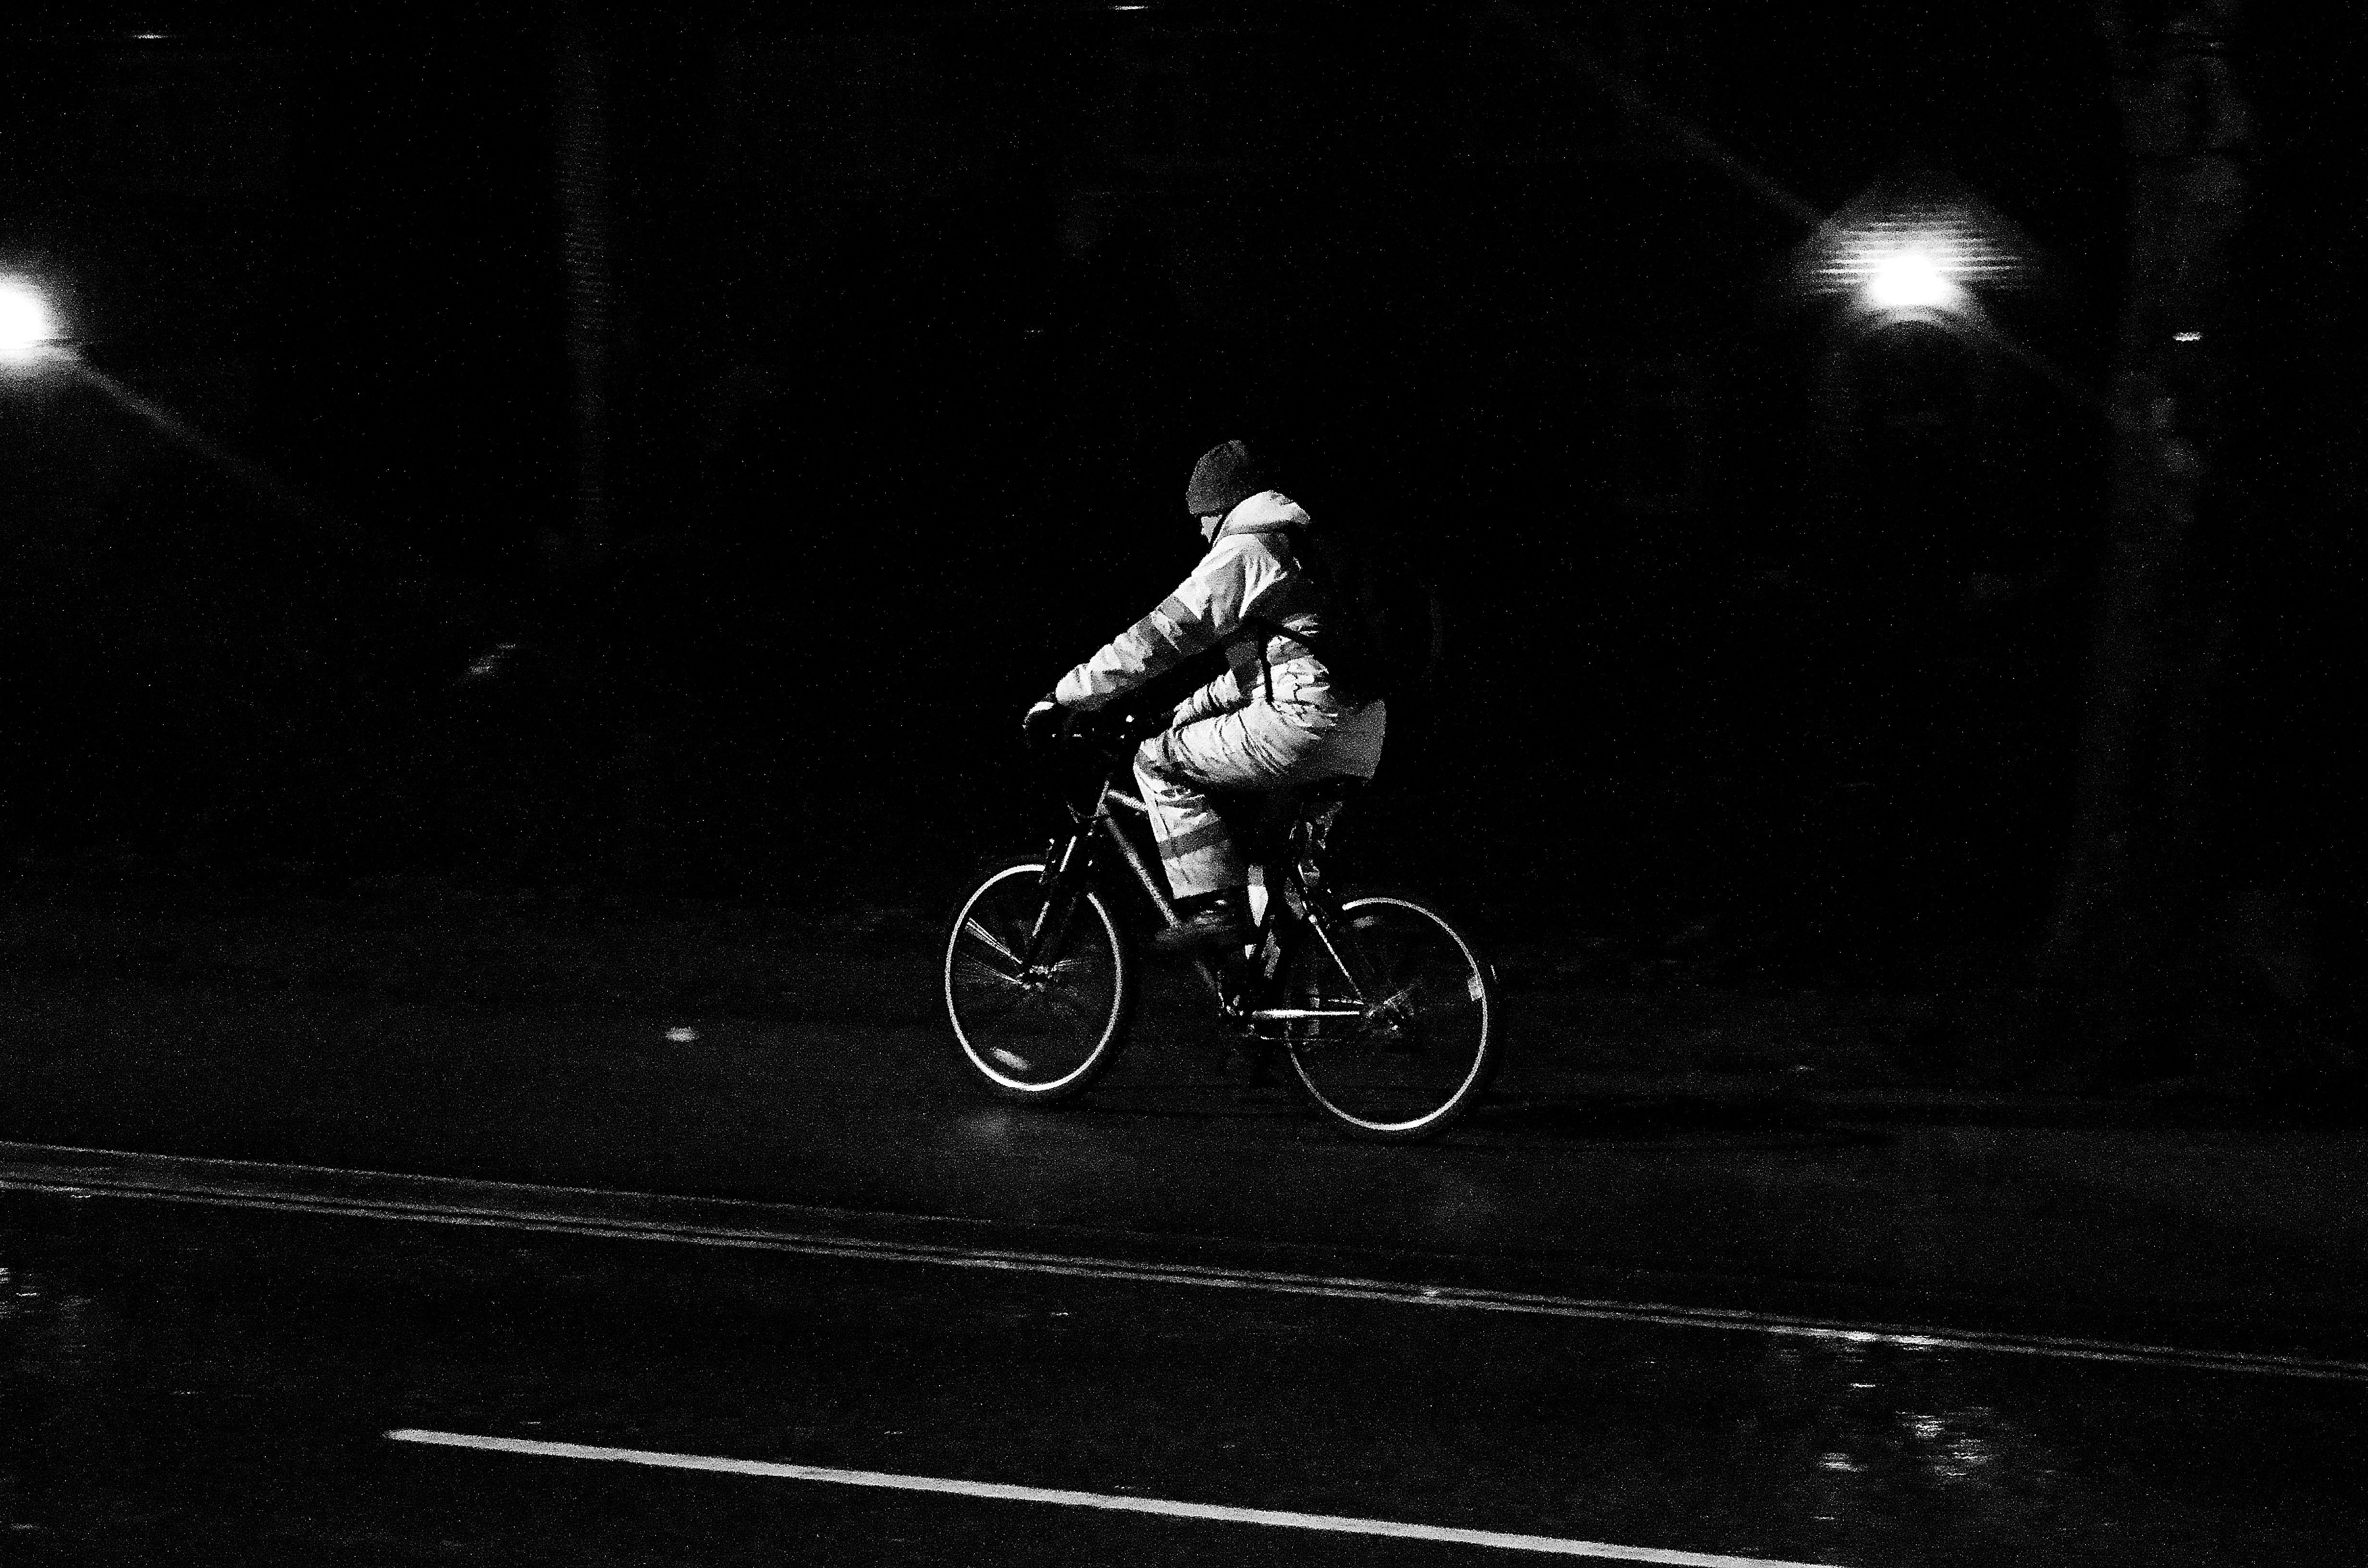
light, black and white, people, white, night, photography, bicycle, cyclist, vehicle, horse, darkness, black, monochrome, effect, monochrome photography, film noir, bicycle motocross